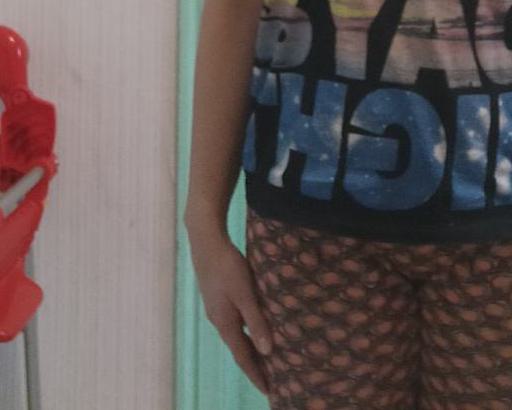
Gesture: no_gesture